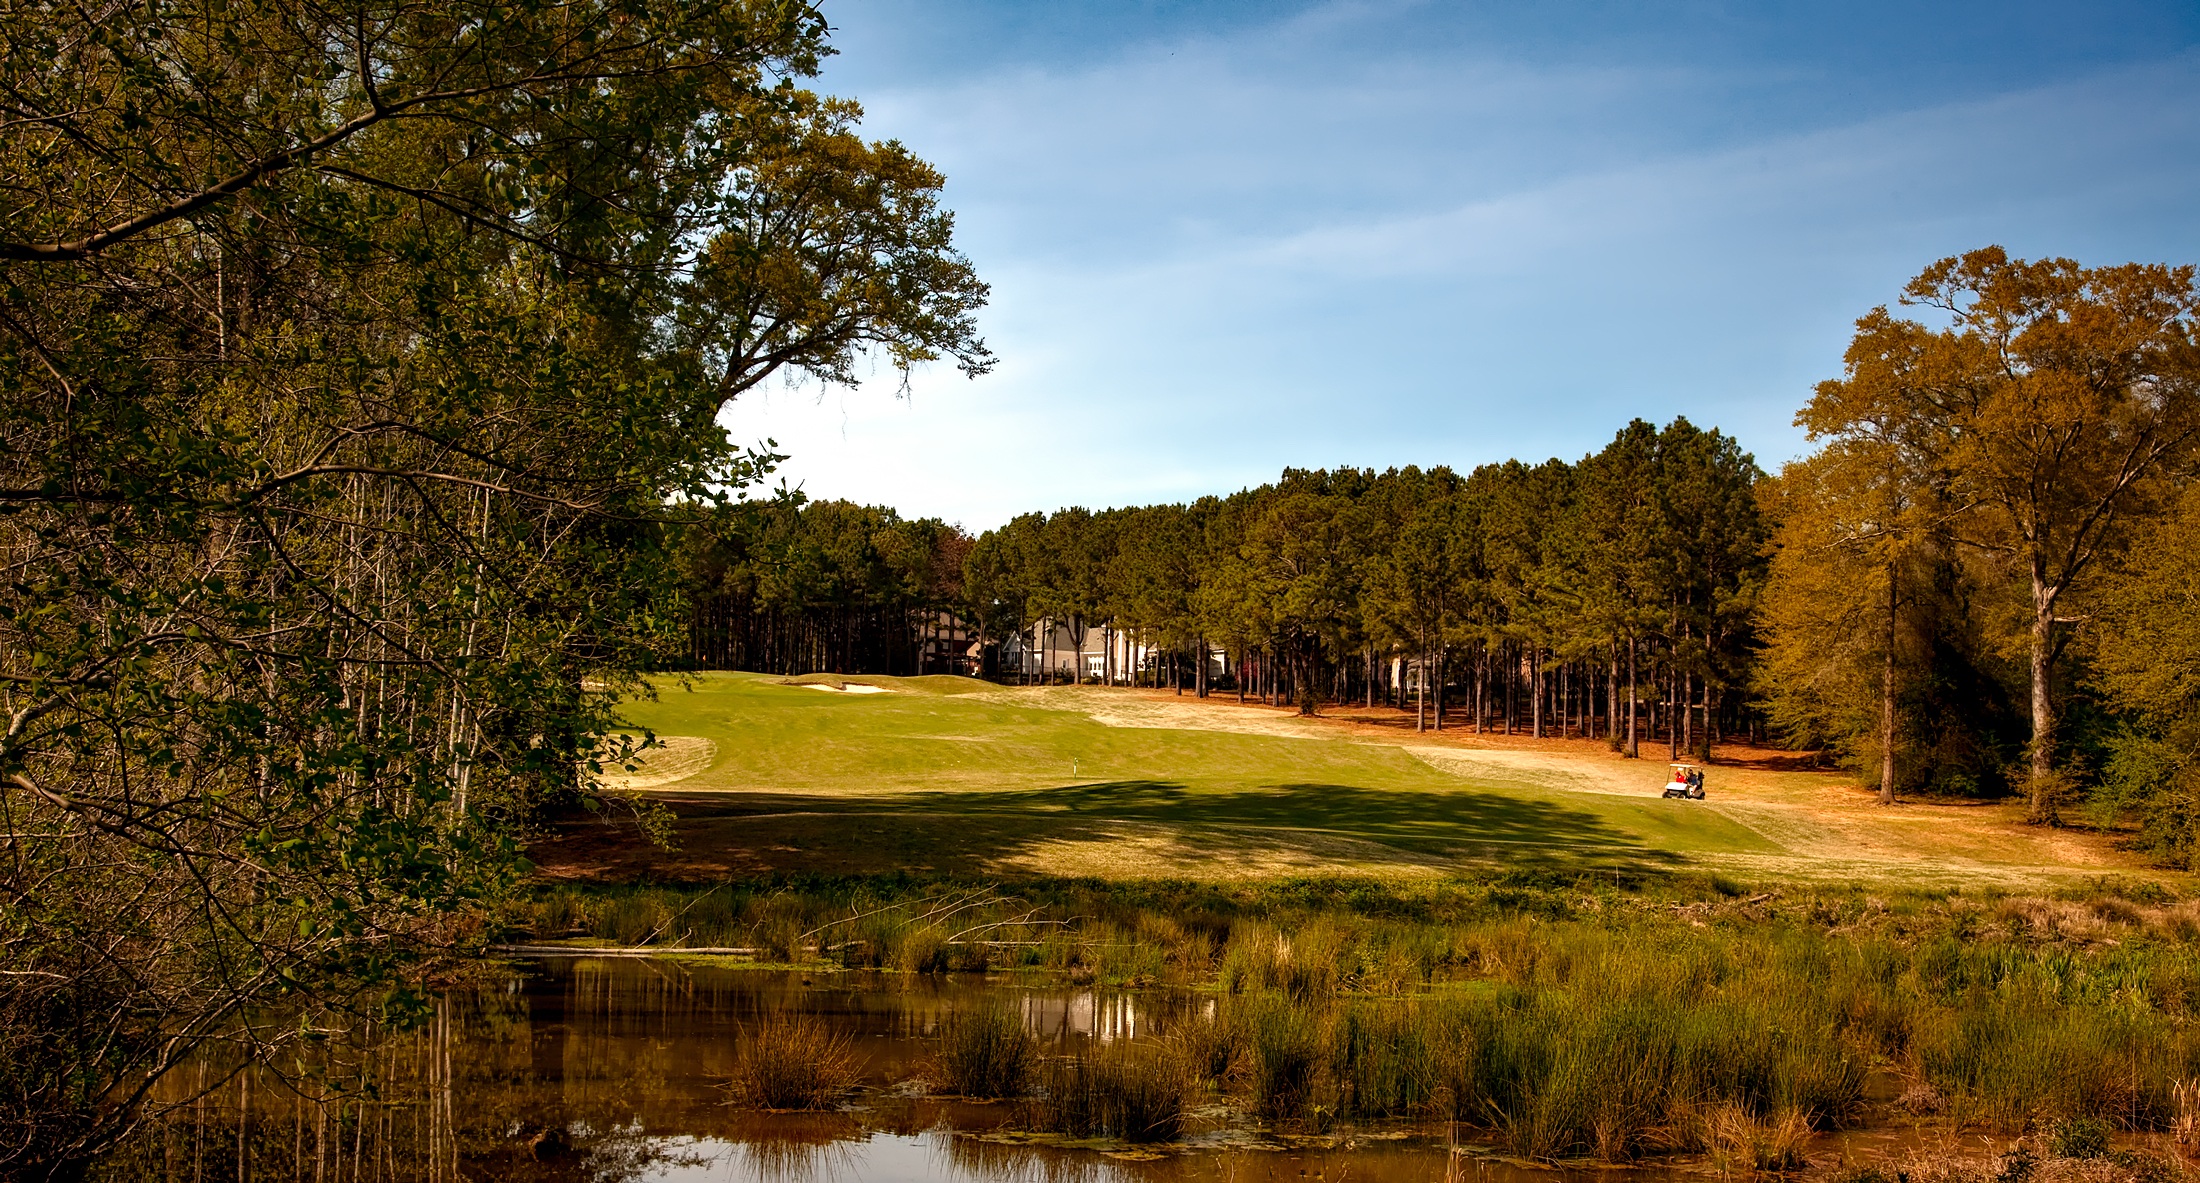
landscape, tree, water, nature, grass, structure, sky, fall, pond, reflection, autumn, park, golf course, golfing, golf club, trees, outdoors, hdr, clouds, sports, estate, woodland, alabama, highland oaks, woody plant, sport venue